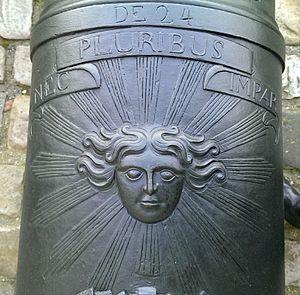
Nec pluribus impar est une expression latine ayant servi de devise à Louis XIV, le plus souvent inscrite sur un emblème symbolisant le Roi Soleil rayonnant sur le monde.